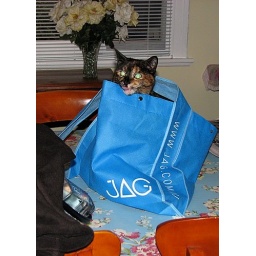
cat in the bag